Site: brandenburg
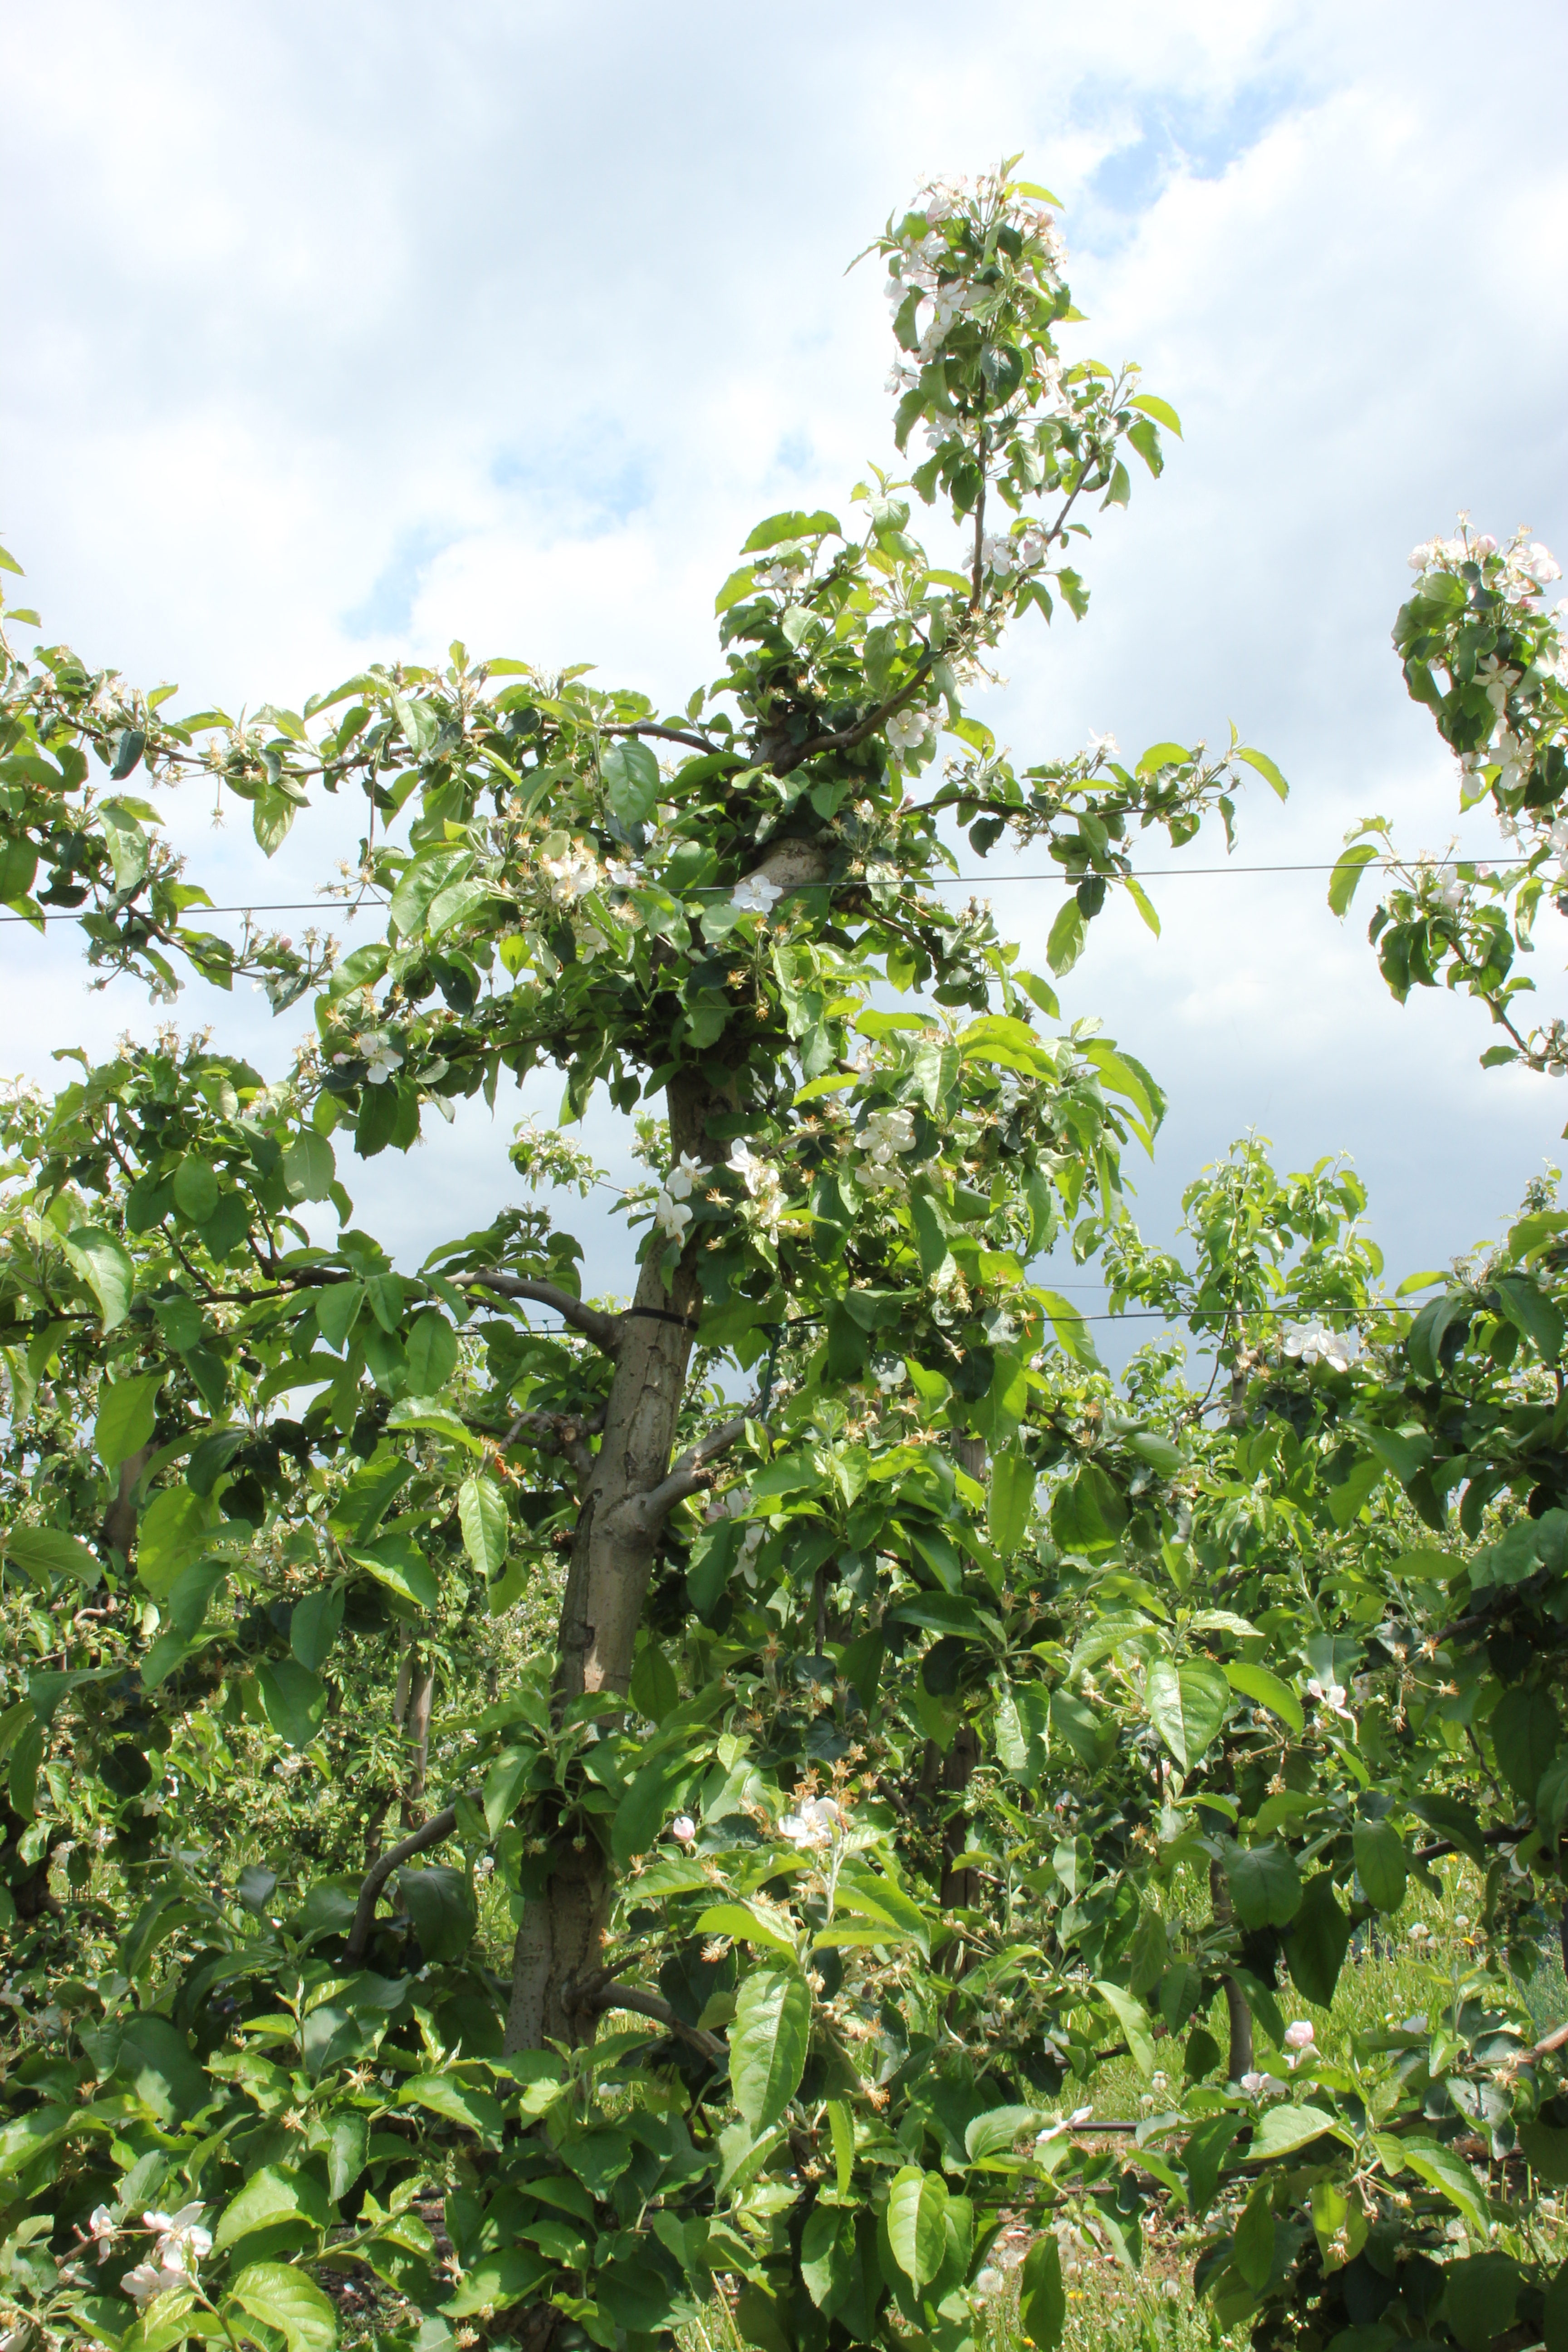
Growth stage (BBCH 67): Flowering